Magnus Hirschfeld

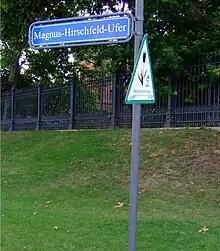
Spree promenade Magnus-Hirschfeld-Ufer in Berlin-Tiergarten

On his 67th birthday, 14 May 1935, Hirschfeld died of a heart attack in his apartment at the Gloria Mansions I building at 63 Promenade des Anglais in Nice. His body was cremated, and the ashes interred in a simple tomb in the Caucade Cemetery in Nice. The upright headstone in gray granite is inset with a bronze bas-relief portrait of Hirschfeld in profile by German sculptor and decorative artist Arnold Zadikow (1884–1943), who like Hirschfeld was a native of the town of Kolberg. The slab covering the tomb is engraved with Hirschfeld's Latin motto, "" ("through science to justice").